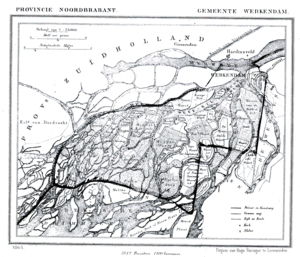
Werkendam est une ancienne commune des Pays-Bas de la province du Brabant-Septentrional. La commune est située dans le nord-ouest de la province, dans le Pays de Heusden et d'Altena et dans la commune d'Altena.